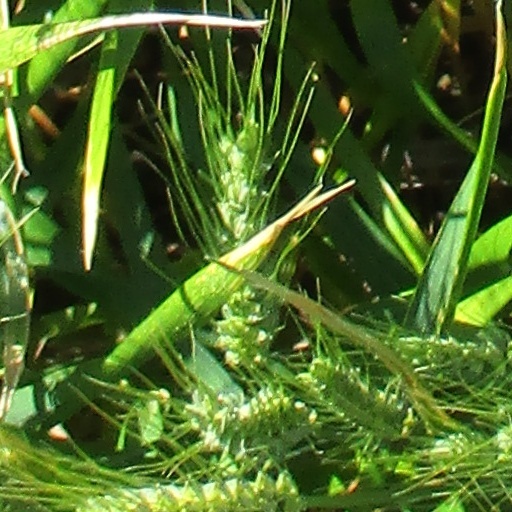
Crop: wheat